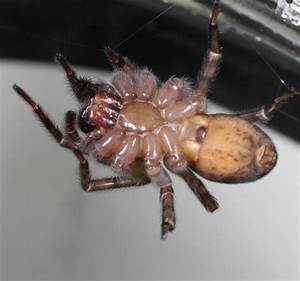
Label: ragno